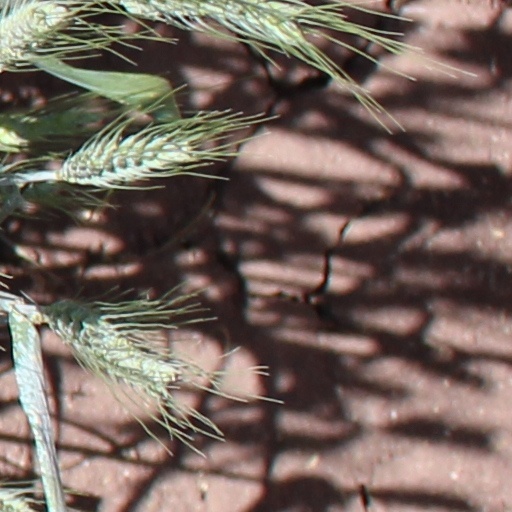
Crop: wheat